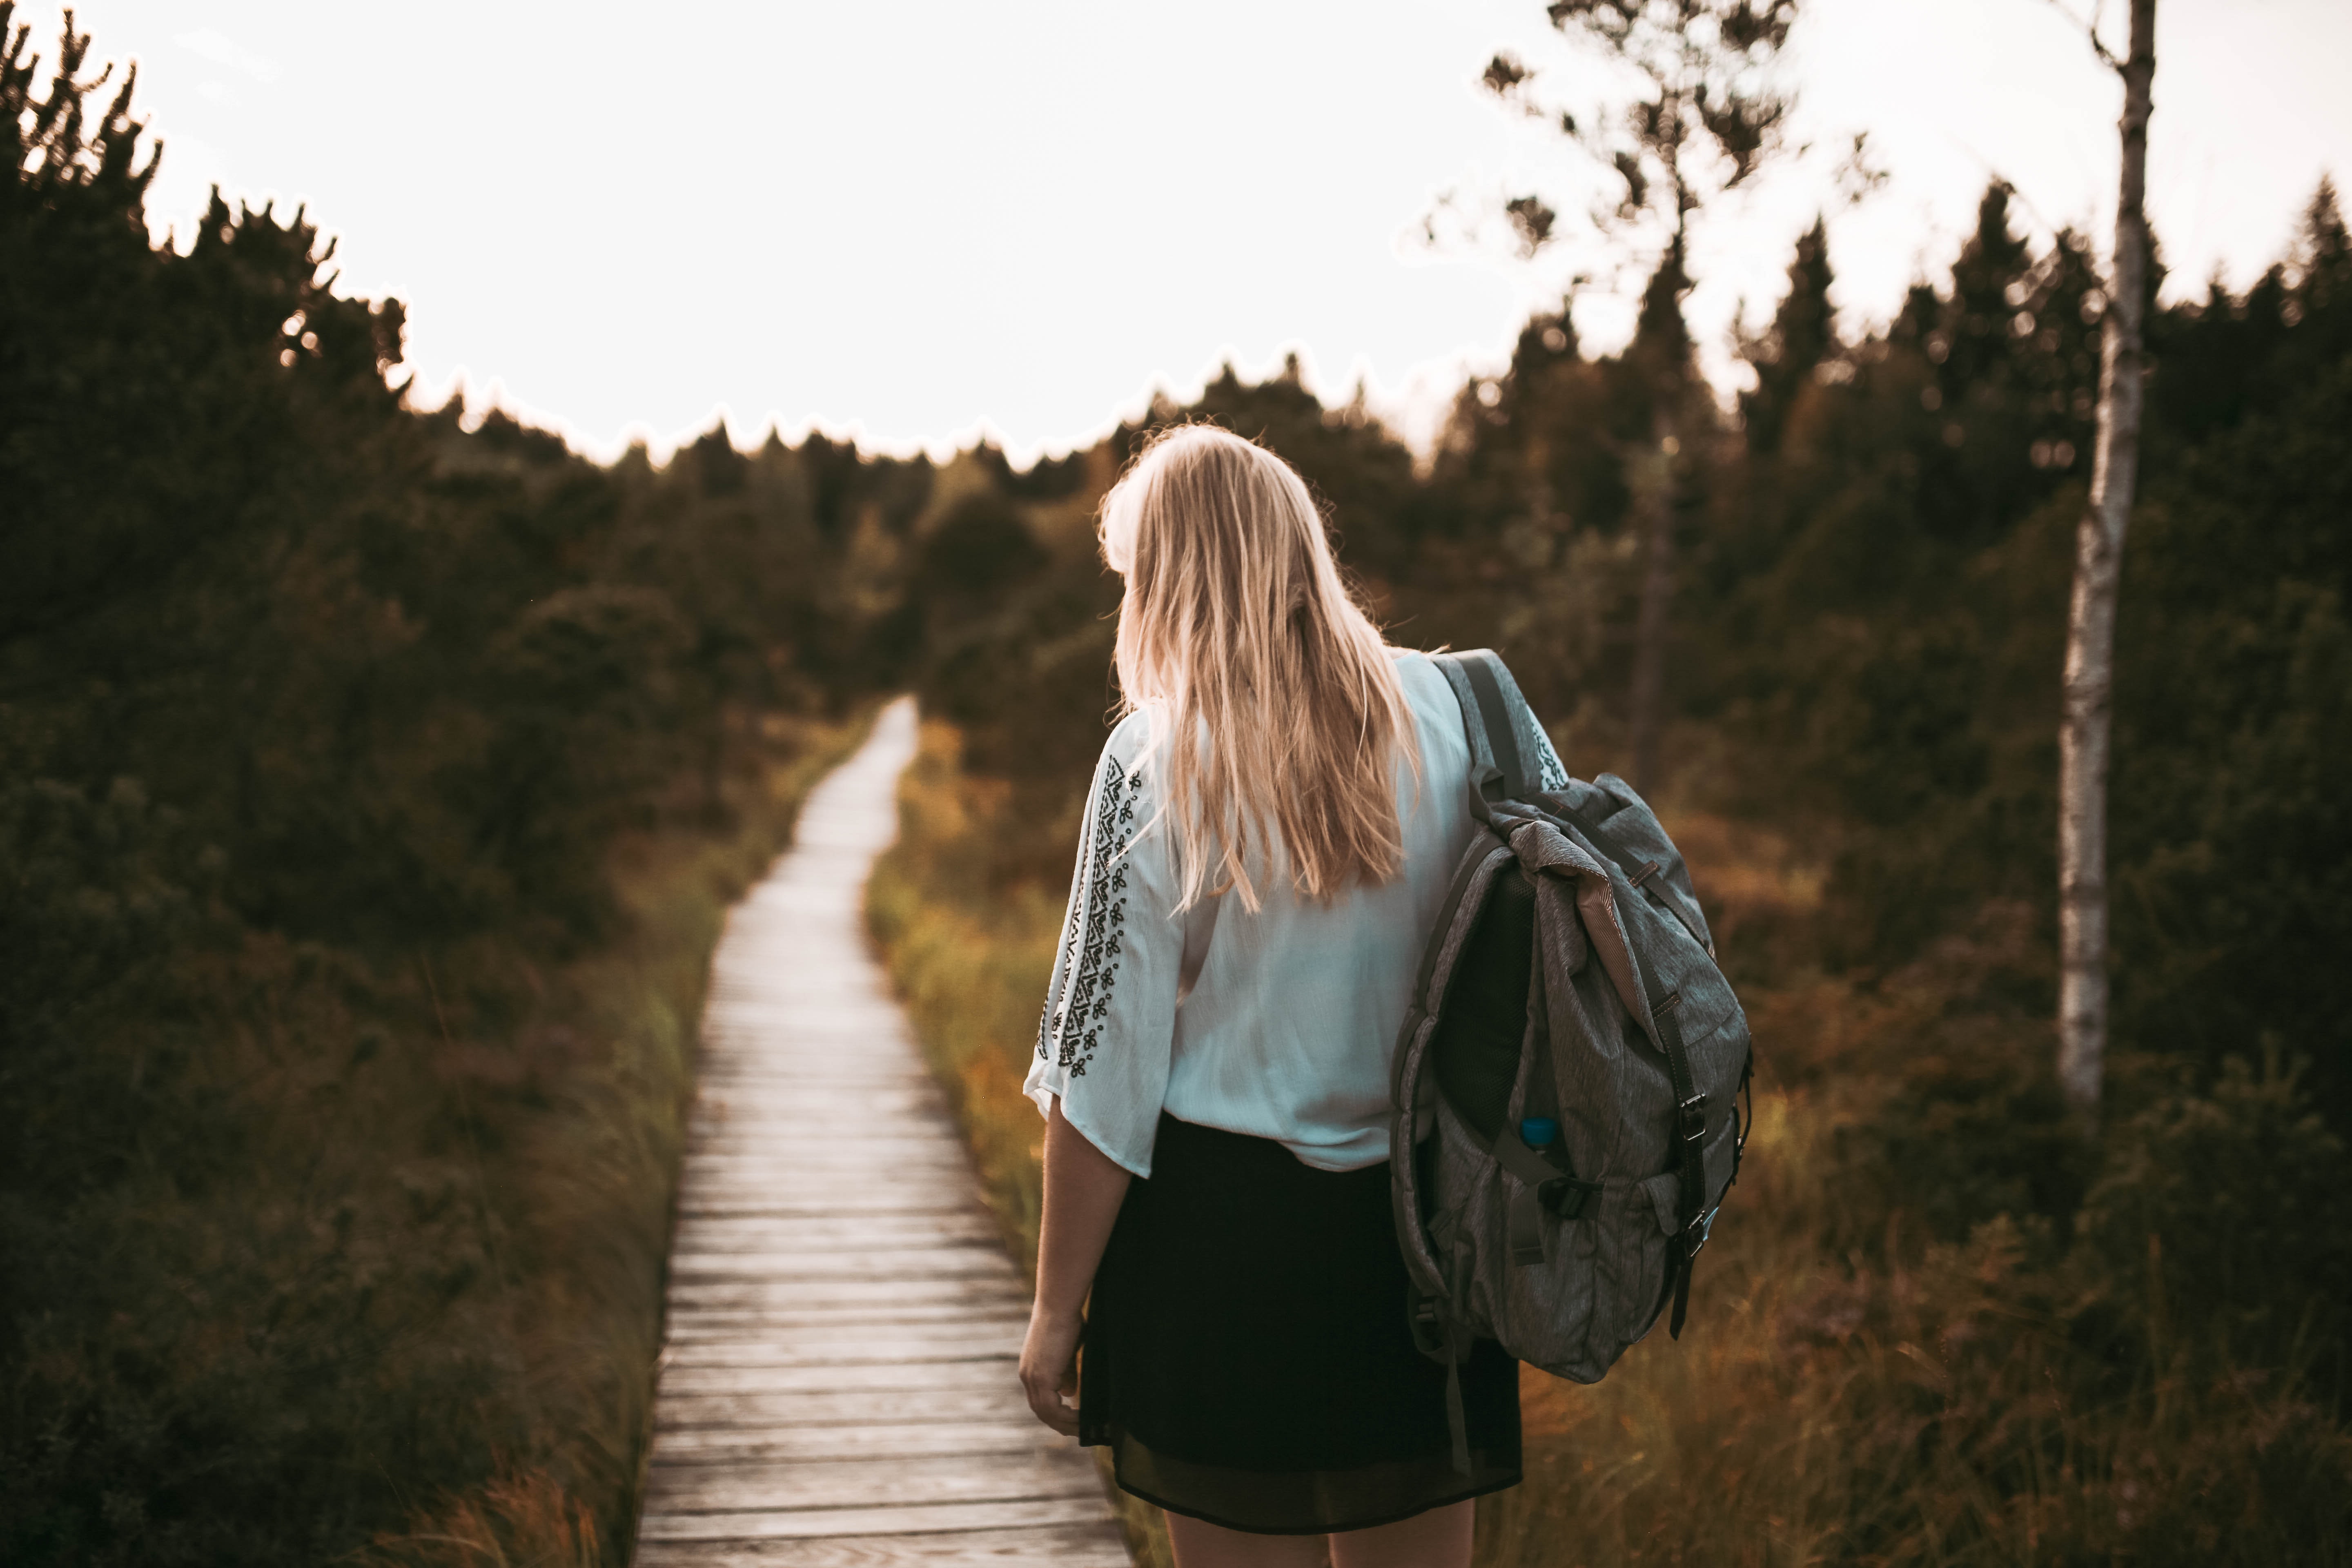
hair, People in nature, photograph, blond, nature, beauty, light, tree, sky, fashion, sunlight, long hair, photography, shoulder, forest, wood, dress, summer, outerwear, textile, brown hair, branch, portrait photography, happy, photo shoot, flash photography, model, street fashion, winter, top, jacket, style